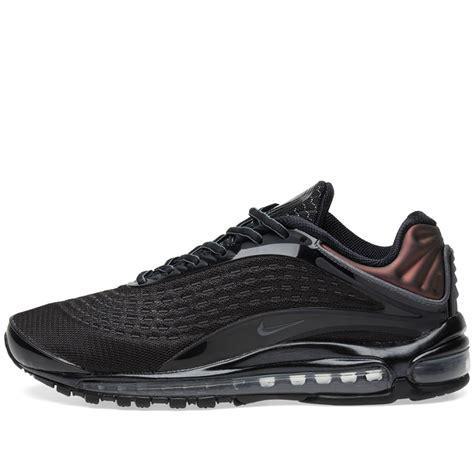
Brand: Nike
Model: Air Max Deluxe